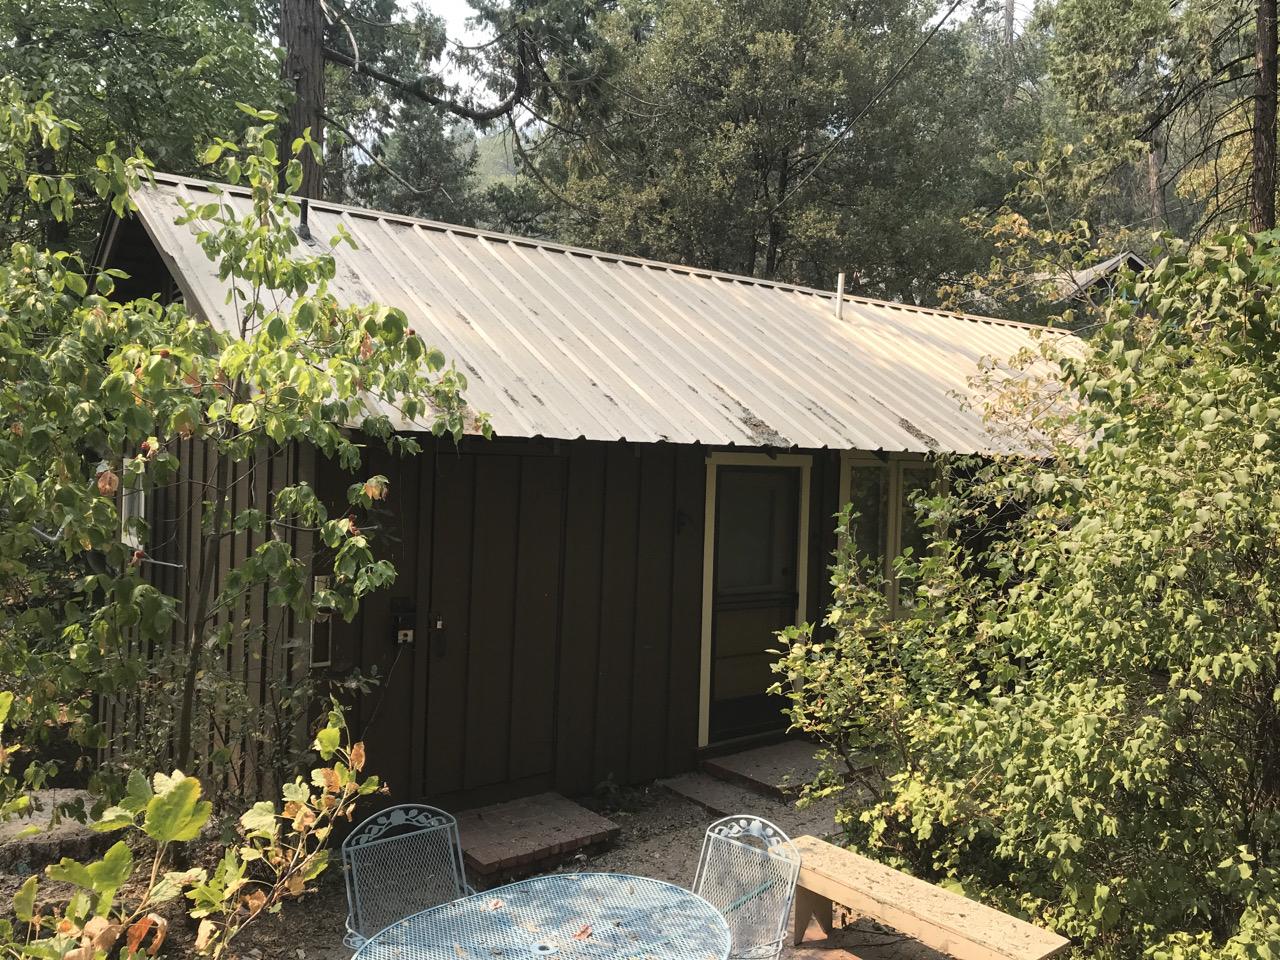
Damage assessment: no_damage